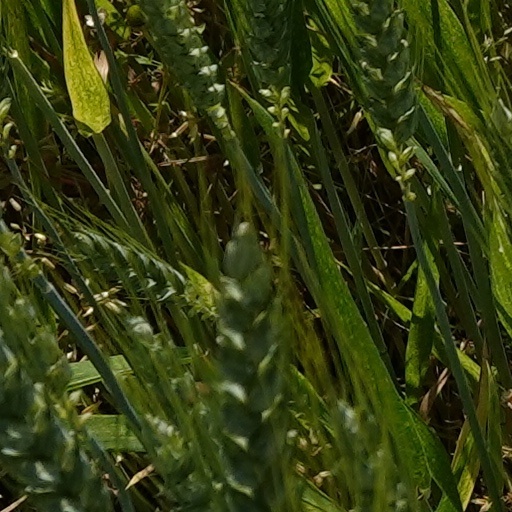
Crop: wheat